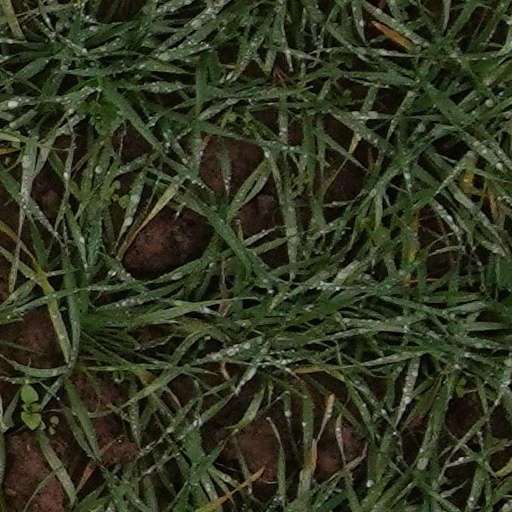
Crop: wheat